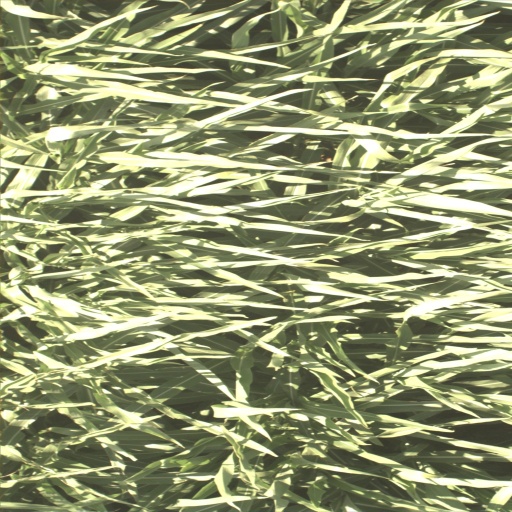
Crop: sorghum